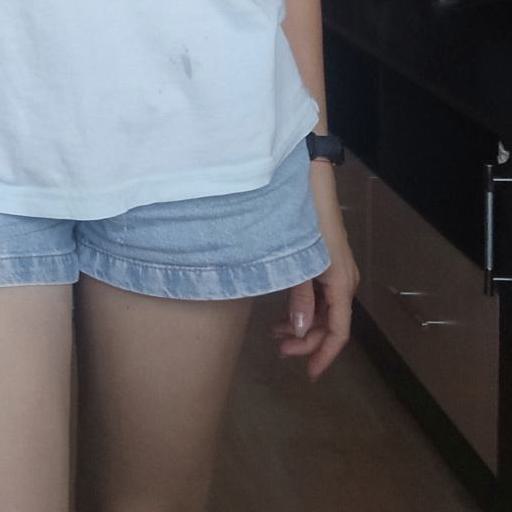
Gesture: no_gesture